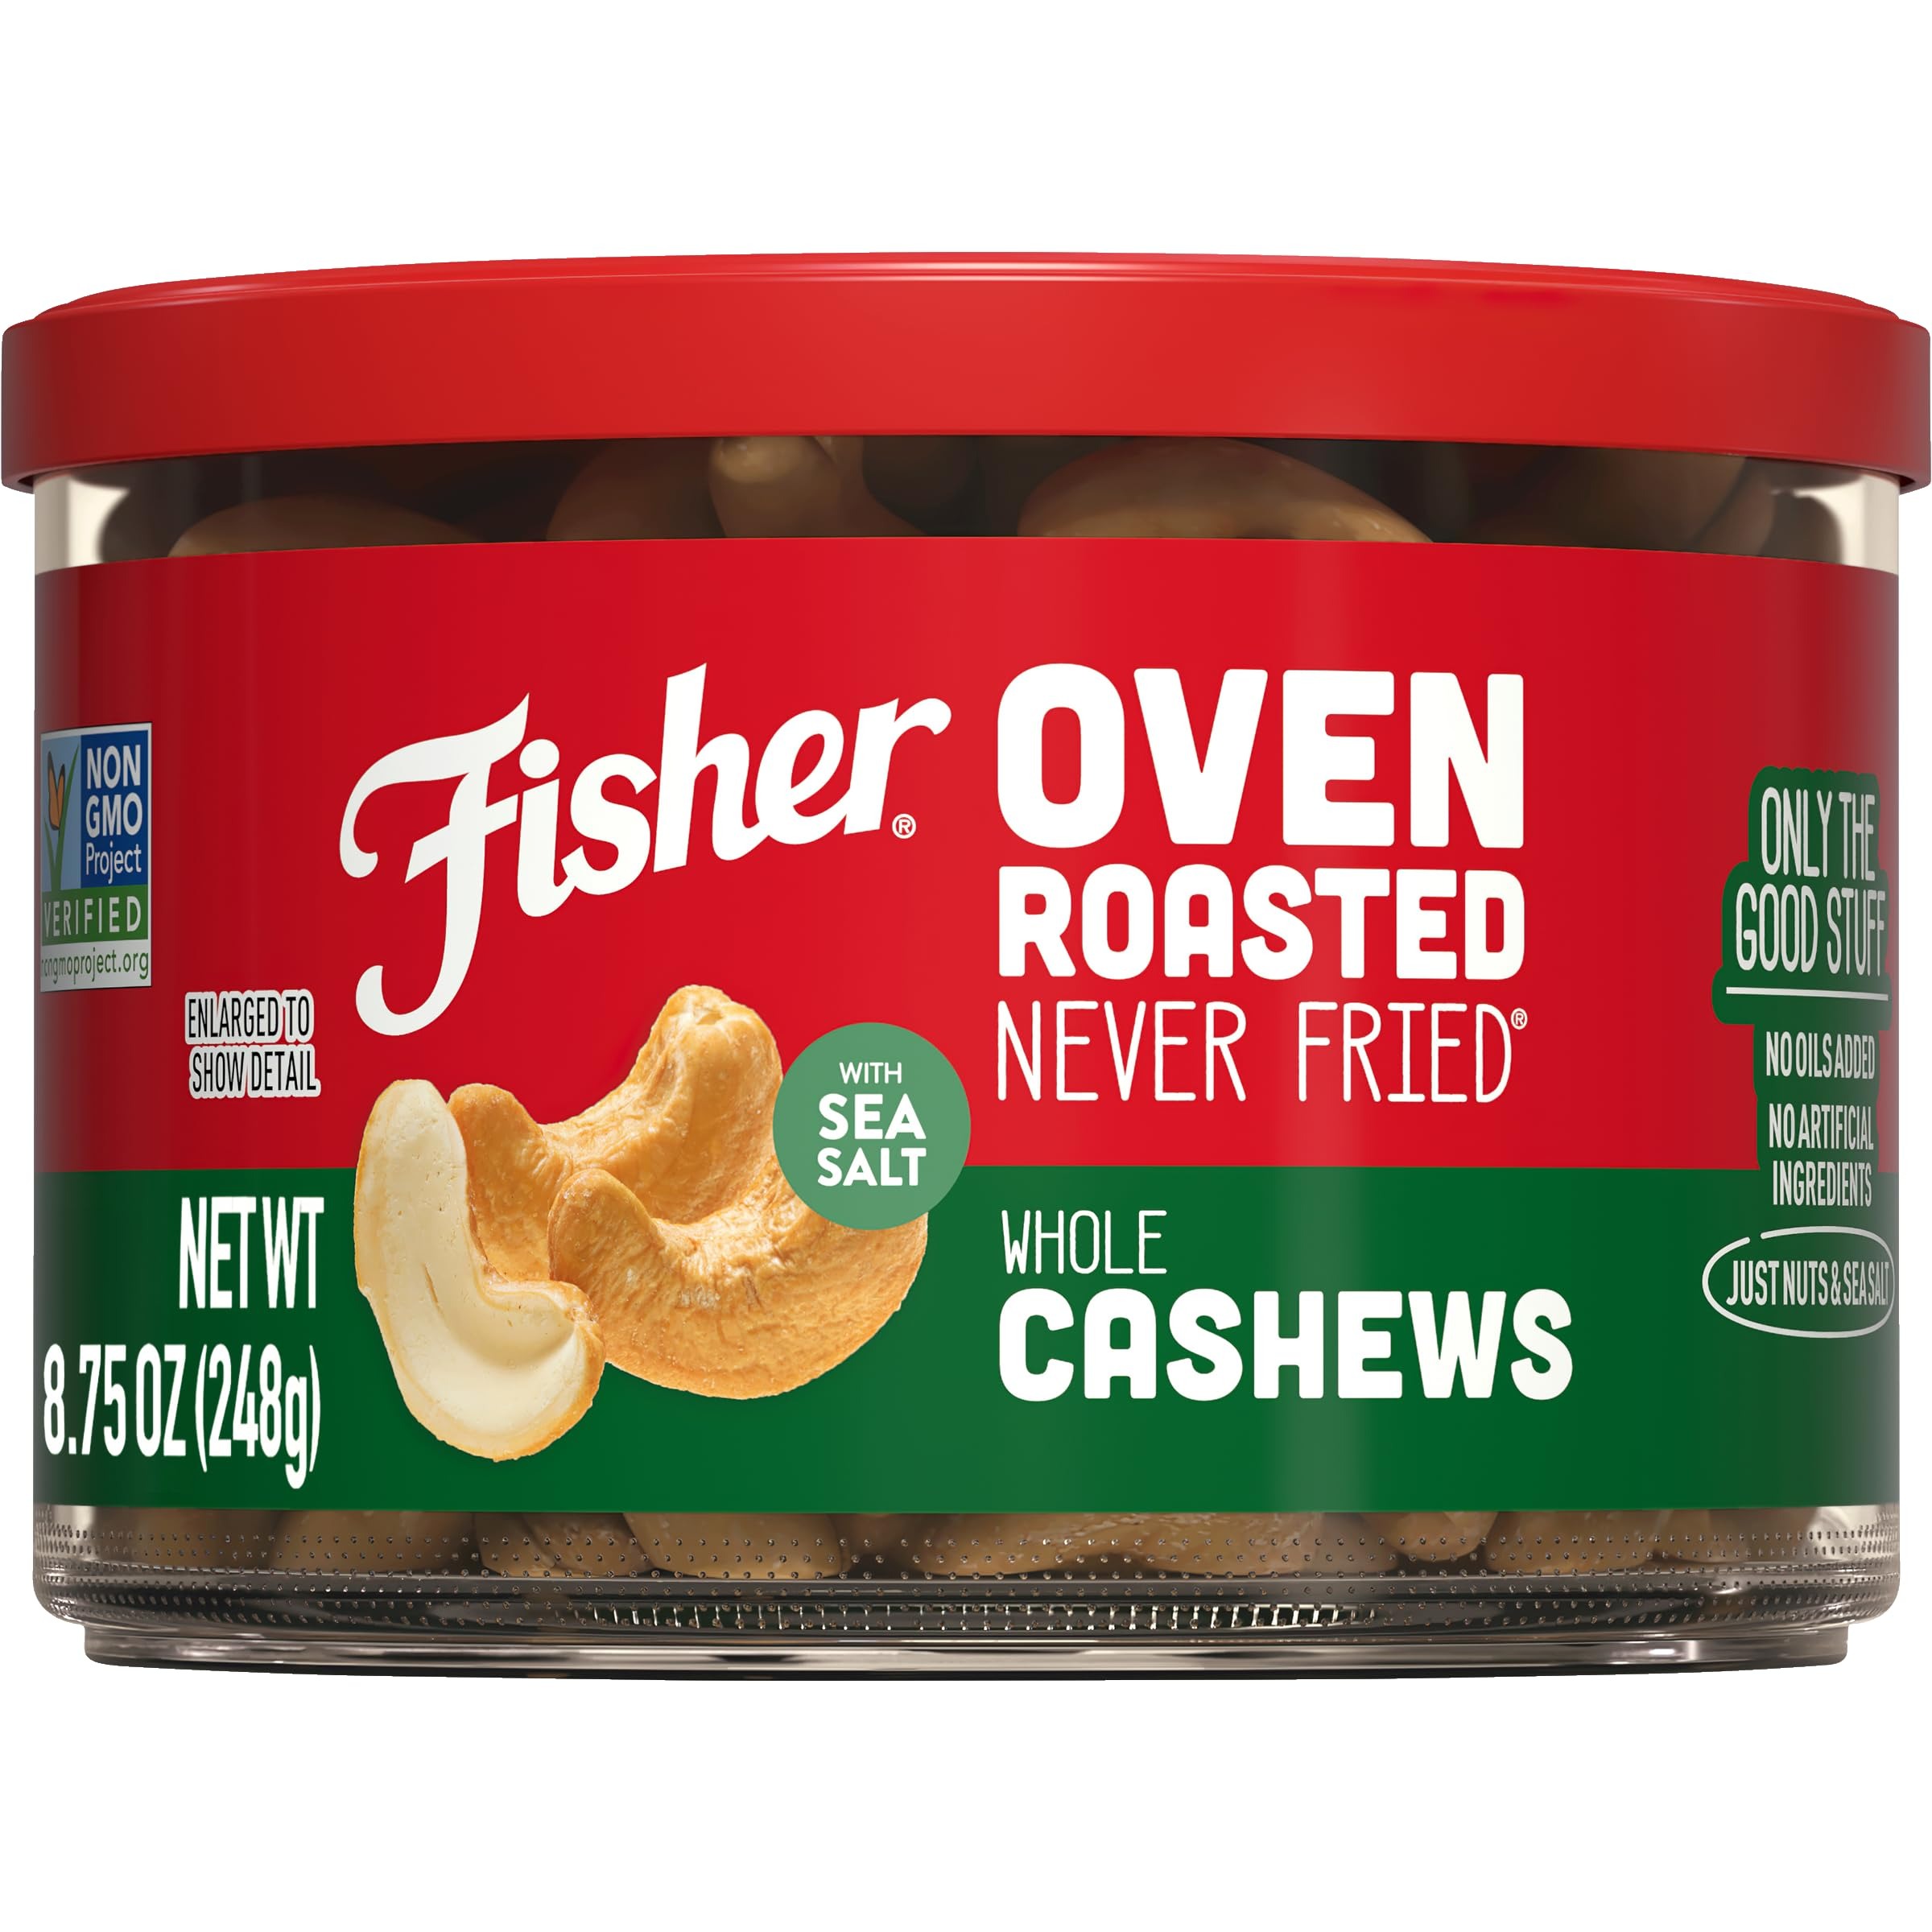
Item Name: Fisher Snack Oven Roasted Never Fried, Sea Salt Whole Cashews, 8.75 Ounce
Bullet Point 1: Contains 8.75 ounces of oven roasted whole cashews
Bullet Point 2: Only the Good Stuff. Never Fried. Nothing to Hide
Bullet Point 3: No artificial ingredients or preservatives. Non-GMO Project Verified
Bullet Point 4: No oils added
Bullet Point 5: 8.75 oz resealable canister is perfect for snacking, storing, and taking on the go
Value: 8.8
Unit: Ounce

Price: 8.99